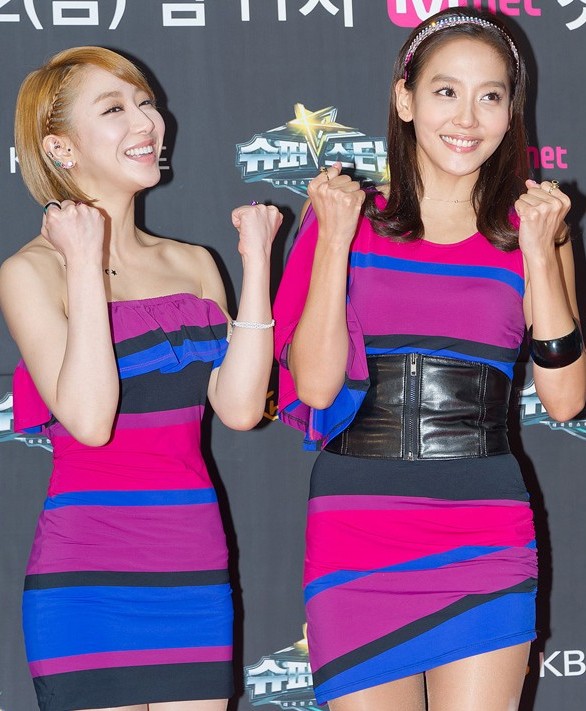
เดอะเกรซ (วงดนตรี)

| name = เดอะเกรซ
| image = The Grace from acrofan.jpg
| image_size = 250px
| caption = เดอะเกรซยูนิตย่อย ดานาและซันเดย์ในปี 2011
| origin = โซล เกาหลีใต้
| years_active = 2005–2010
| past_members = * ดานา
* ลินา
* สเตฟานี
* ซันเดย์
เดอะเกรซ ( หรือเขียนว่า CSJH The Grace) ย่อมาจาก Cheon Sang Ji Hui Deo Geureiseu () หรือที่รู้จักในญี่ปุ่นว่า Tenjochiki (天上智喜, "Tenjōchiki") เป็นเกิร์ลกรุปเกาหลีใต้ที่ก่อตั้งโดยเอสเอ็มเอนเตอร์เทนเมนต์ ในปี 2005 มีสมาชิกสี่คน: ลินา, ดานา, ซันเดย์ และสเตฟานี เปิดตัวด้วยซิงเกิล "Too Good" เมื่อวันที่ 29 เมษายน 2005
== ประวัติ ==
== ผลงานเพลง ==
=== สตูดิโออัลบั้ม ===
| class="wikitable plainrowheaders" style="text-align:center;"
|-
! scope="col" rowspan="2" | ชื่อ
! scope="col" rowspan="2" | รายละเอียด
! scope="col" colspan="2" | ตำแหน่งชาร์ตสูงสุด
! scope="col" rowspan="2" | ยอดขาย
|-
! scope="col" style="width:3em;font-size:90%;" |Gaon Albums Chart|KOR
! scope="col" style="width:3em;font-size:90%;" |Oricon|JPN
|-
! scope="row" |"One More Time, OK?"
|
* วางจำหน่าย: 4 พฤษภาคม 2007
* สังกัด: เอสเอ็มเอนเตอร์เทนเมนต์
* รูปแบบ: ซีดี, ตลับเทป, ดิจิทัลดาวน์โหลด
| — || —
|
* KOR: 17,712
|-
! scope="row" |"Graceful 4"
|
* วางจำหน่าย: 14 พฤศจิกายน 2007
* สังกัด: ริธึมโซน
* รูปแบบ: ซีดี, ดิจิทัลดาวน์โหลด
| — || 103
|
* JPN: 2,000+
|-
! scope="row" |"Dear... (The Grace album)|Dear..."
|
* วางจำหน่าย: 7 มกราคม 2009
* สังกัด: ริธึมโซน
* รูปแบบ: ซีดี, ดิจิทัลดาวน์โหลด
| — || 37
|
* JPN: 5,000+
|-
|colspan="5" style="font-size:8pt;"| "—" หมายถึง ไม่ติดอันดับหรือไม่ได้เผยแพร่ในภูมิภาคนั้น
|
=== ซิงเกิล ===
| class="wikitable plainrowheaders" style="text-align:center;" border="1"
! scope="col" rowspan="2" | ชื่อ
! scope="col" rowspan="2" | ปี
! scope="col" colspan="3" | ตำแหน่งชาร์ตสูงสุด
! scope="col" rowspan="2" | ยอดขาย
! scope="col" rowspan="2" | อัลบั้ม
|-
! scope="col" style="width:3em;font-size:90%;" |Gaon Digital Chart|KOR
*
! scope="col" style="width:3em;font-size:90%;" |Kpop Hot 100|KORHot
! scope="col" style="width:3em;font-size:90%;" |Oricon|JPN
|-
! colspan="7"|เกาหลี
|-
! scope="row" |"Too Good"
| 2005
| — || — || —
|
* KOR: 4,911 small|()
| rowspan="5" |"One More Time, OK?"
|-
! scope="row" |"The Club"
| rowspan="2"|2006
| — || — || —
|
* KOR: 3,004 small|()
|-
! scope="row" |"My Everything (The Grace song)|My Everything" ()
| — || — || —
|
* KOR: 2,447 small|()
|-
! scope="row" |"One More Time, OK?" ()
| rowspan="2"|2007
| — || — || —
|rowspan="2"
|-
! scope="row" |"Dancer In The Rain"
| — || — || —
|-
! scope="row" |"Na Jom Bwajwo (One More Chance)|One More Chance"
| 2011
| 26 || 20 || —
|
* KOR: 880,613
|
|-
! colspan="7"|ญี่ปุ่น
|-
! scope="row"|"Boomerang (Tenjo Chiki song)|Boomerang"
| rowspan="4"|2006
| — || — || 110
| rowspan="8"
| rowspan="6"|"Graceful 4"
|-
! scope="row"|"The Club"
| — || — || 131
|-
! scope="row"|"Sweet Flower"
| — || — || 151
|-
! scope="row"|"Juicy Love (The Grace song)|Juicy Love"
| — || — || 162
|-
! scope="row"|"Piranha (song)|Piranha"
| rowspan="2"|2007
| — || — || 50
|-
! scope="row"|"One More Time, OK?"
| — || — || —
|-
! scope="row"|"Stand Up People"
| rowspan="2"|2008
| — || — || 49
| rowspan="2"|"Dear..."
|-
! scope="row"|"Here (The Grace song)|Here"
| — || — || 18
|-
! colspan="7"|จีน
|-
! scope="row"|"Too Good"
| 2006
| — || — || —
|
|
|-
|colspan="7" style="font-size:8pt;"| "—" หมายถึง ซิงเกิลนั้นไม่ติดชาร์ตหรือไม่ได้เผยแพร่ในภูมิภาคนั้น
|
=== อื่น ๆ ===
| class="wikitable plainrowheaders"
|-
! scope="col" | ชื่อ
! scope="col" | ปี
! scope="col" | ศิลปินอื่น
! scope="col" | อัลบั้ม
|-
!colspan="5"| เกาหลี
|-
| "바램 (Fight to the End)"
| 2004
| rowspan="4"
|"2004 Summer Vacation in SMTown.com"
|-
| "Catch the Shooting Star"
| rowspan="2"|2006
|"2006 Summer SMTown"
|-
| "Dreams Come True"
|"2006 Winter SMTown - Snow Dream"
|-
| "April Fool's Day (4월의 첫날)"
| rowspan="4"|2007
| "One More Time, OK?"
|-
| "Just for One Day (하루만)"
| Super Junior's Kyuhyun
| "Air City Original Soundtrack"
|-
| "Festival"
| rowspan="5"
|"2007 Summer SMTown - Fragile"
|-
| "We Wish You a Merry Christmas & Feliz Navidad"
|"2007 Winter SMTown - Only Love"
|-
| Now, You (지금 그대)
| rowspan="3"|2011
| "Hooray for Love OST Part 4"
|-
| First Americano
| "With Coffee Project Part 1"
|-
| Amazing
| "2011 Winter SMTown – The Warmest Gift"
|-
!colspan="5"| ญี่ปุ่น
|-
| "Get on the Floor"
| 2006
| Dogma
| "Backdancers!|Backdancers! Original Soundtrack"
|-
| "Coming to You"
| rowspan="2"|2009
| rowspan="2"
| rowspan="2"|"Tribute to Subaru Street Dance Hen"
|-
| "少しでいいから"
|-
|
=== ดีวีดี ===
*Rhythm Nation 2006: The biggest indoor music festival (วางจำหน่าย: 11 กรกฎาคม 2007) (ญี่ปุ่น)
** Track 7: Boomerang
* A-Nation'07: Best Hit Live (วางจำหน่าย: 7 พฤศจิกายน 2007) (ญี่ปุ่น)
** Track 4: Piranha
* Rhythm Nation 2007: The biggest indoor music festival (วางจำหน่าย: 2 เมษายน 2008) (ญี่ปุ่น)
** Track 15: One More Time, OK?
* A-Nation'08: Avex All Cast Special Live (วางจำหน่าย: 26 พฤศจิกายน 2008) (ญี่ปุ่น)
** Track 29: Stand Up People
=== มิวสิกวิดีโอ ===
| class="wikitable plainrowheaders" style="text-align:center"
! scope="col" | ชื่อ
! scope="col" | ปี
|-
! colspan="6" | เกาหลี
|-
! scope="row" |"Too Good"
| rowspan="2" |2005
|-
! scope="row" |"Boomerang"
|-
! scope="row" |"The Club"
| rowspan="2" |2006
|-
! scope="row" |"My Everything"
|-
! scope="row" |"One More Time, OK?"
| rowspan="2" |2007
|-
! scope="row" |"Dancer in the Rain"
|-
! scope="row" |"One More Chance"
| rowspan="2" |2011
|-
! scope="row" |"First Americano"
|-
! colspan="6" | ญี่ปุ่น
|-
! scope="row" |"Boomerang"
| rowspan="4" |2006
|-
! scope="row" |"The Club"
|-
! scope="row" |"Sweet Flower"
|-
! scope="row" |"Juicy Love"
|-
! scope="row" |"Piranha"
| rowspan="2" |2007
|-
! scope="row" |"One More Time, Ok?"
|-
! scope="row" |"Stand Up People"
| rowspan="3" |2008
|-
! scope="row" |"Here"
|-
! scope="row" |"Near ~thoughtful・1220~"
|-
! scope="row" |"Coming to You"
| 2009
|-
! colspan="6" | จีน
|-
! scope="row" |"Too Good"
| 2006
|-
|
== อ้างอิง ==
== แหล่งข้อมูลอื่น ==
* เว็บไซต์เกาหลีทางการ (เก็บถาวรปี 2007)
* เว็บไซต์เกาหลีทางการ (CSJH – Dana and Sunday) (เก็บถาวรปี 2020)
* เว็บไซต์ญี่ปุ่นทางการ (เก็บถาวรปี 2011)
หมวดหมู่:กลุ่มดนตรีเคป็อป
หมวดหมู่:เอสเอ็มทาวน์
หมวดหมู่:ศิลปินสังกัดเอสเอ็มเอนเตอร์เทนเมนต์
หมวดหมู่:เกิร์ลกรุปเกาหลีใต้
หมวดหมู่:วงกลุ่มสี่สัญชาติเกาหลีใต้
หมวดหมู่:กลุ่มดนตรีที่ก่อตั้งในปี พ.ศ. 2548
หมวดหมู่:กลุ่มดนตรีจากโซล
หมวดหมู่:ผู้ชนะมามาอะวอดส์